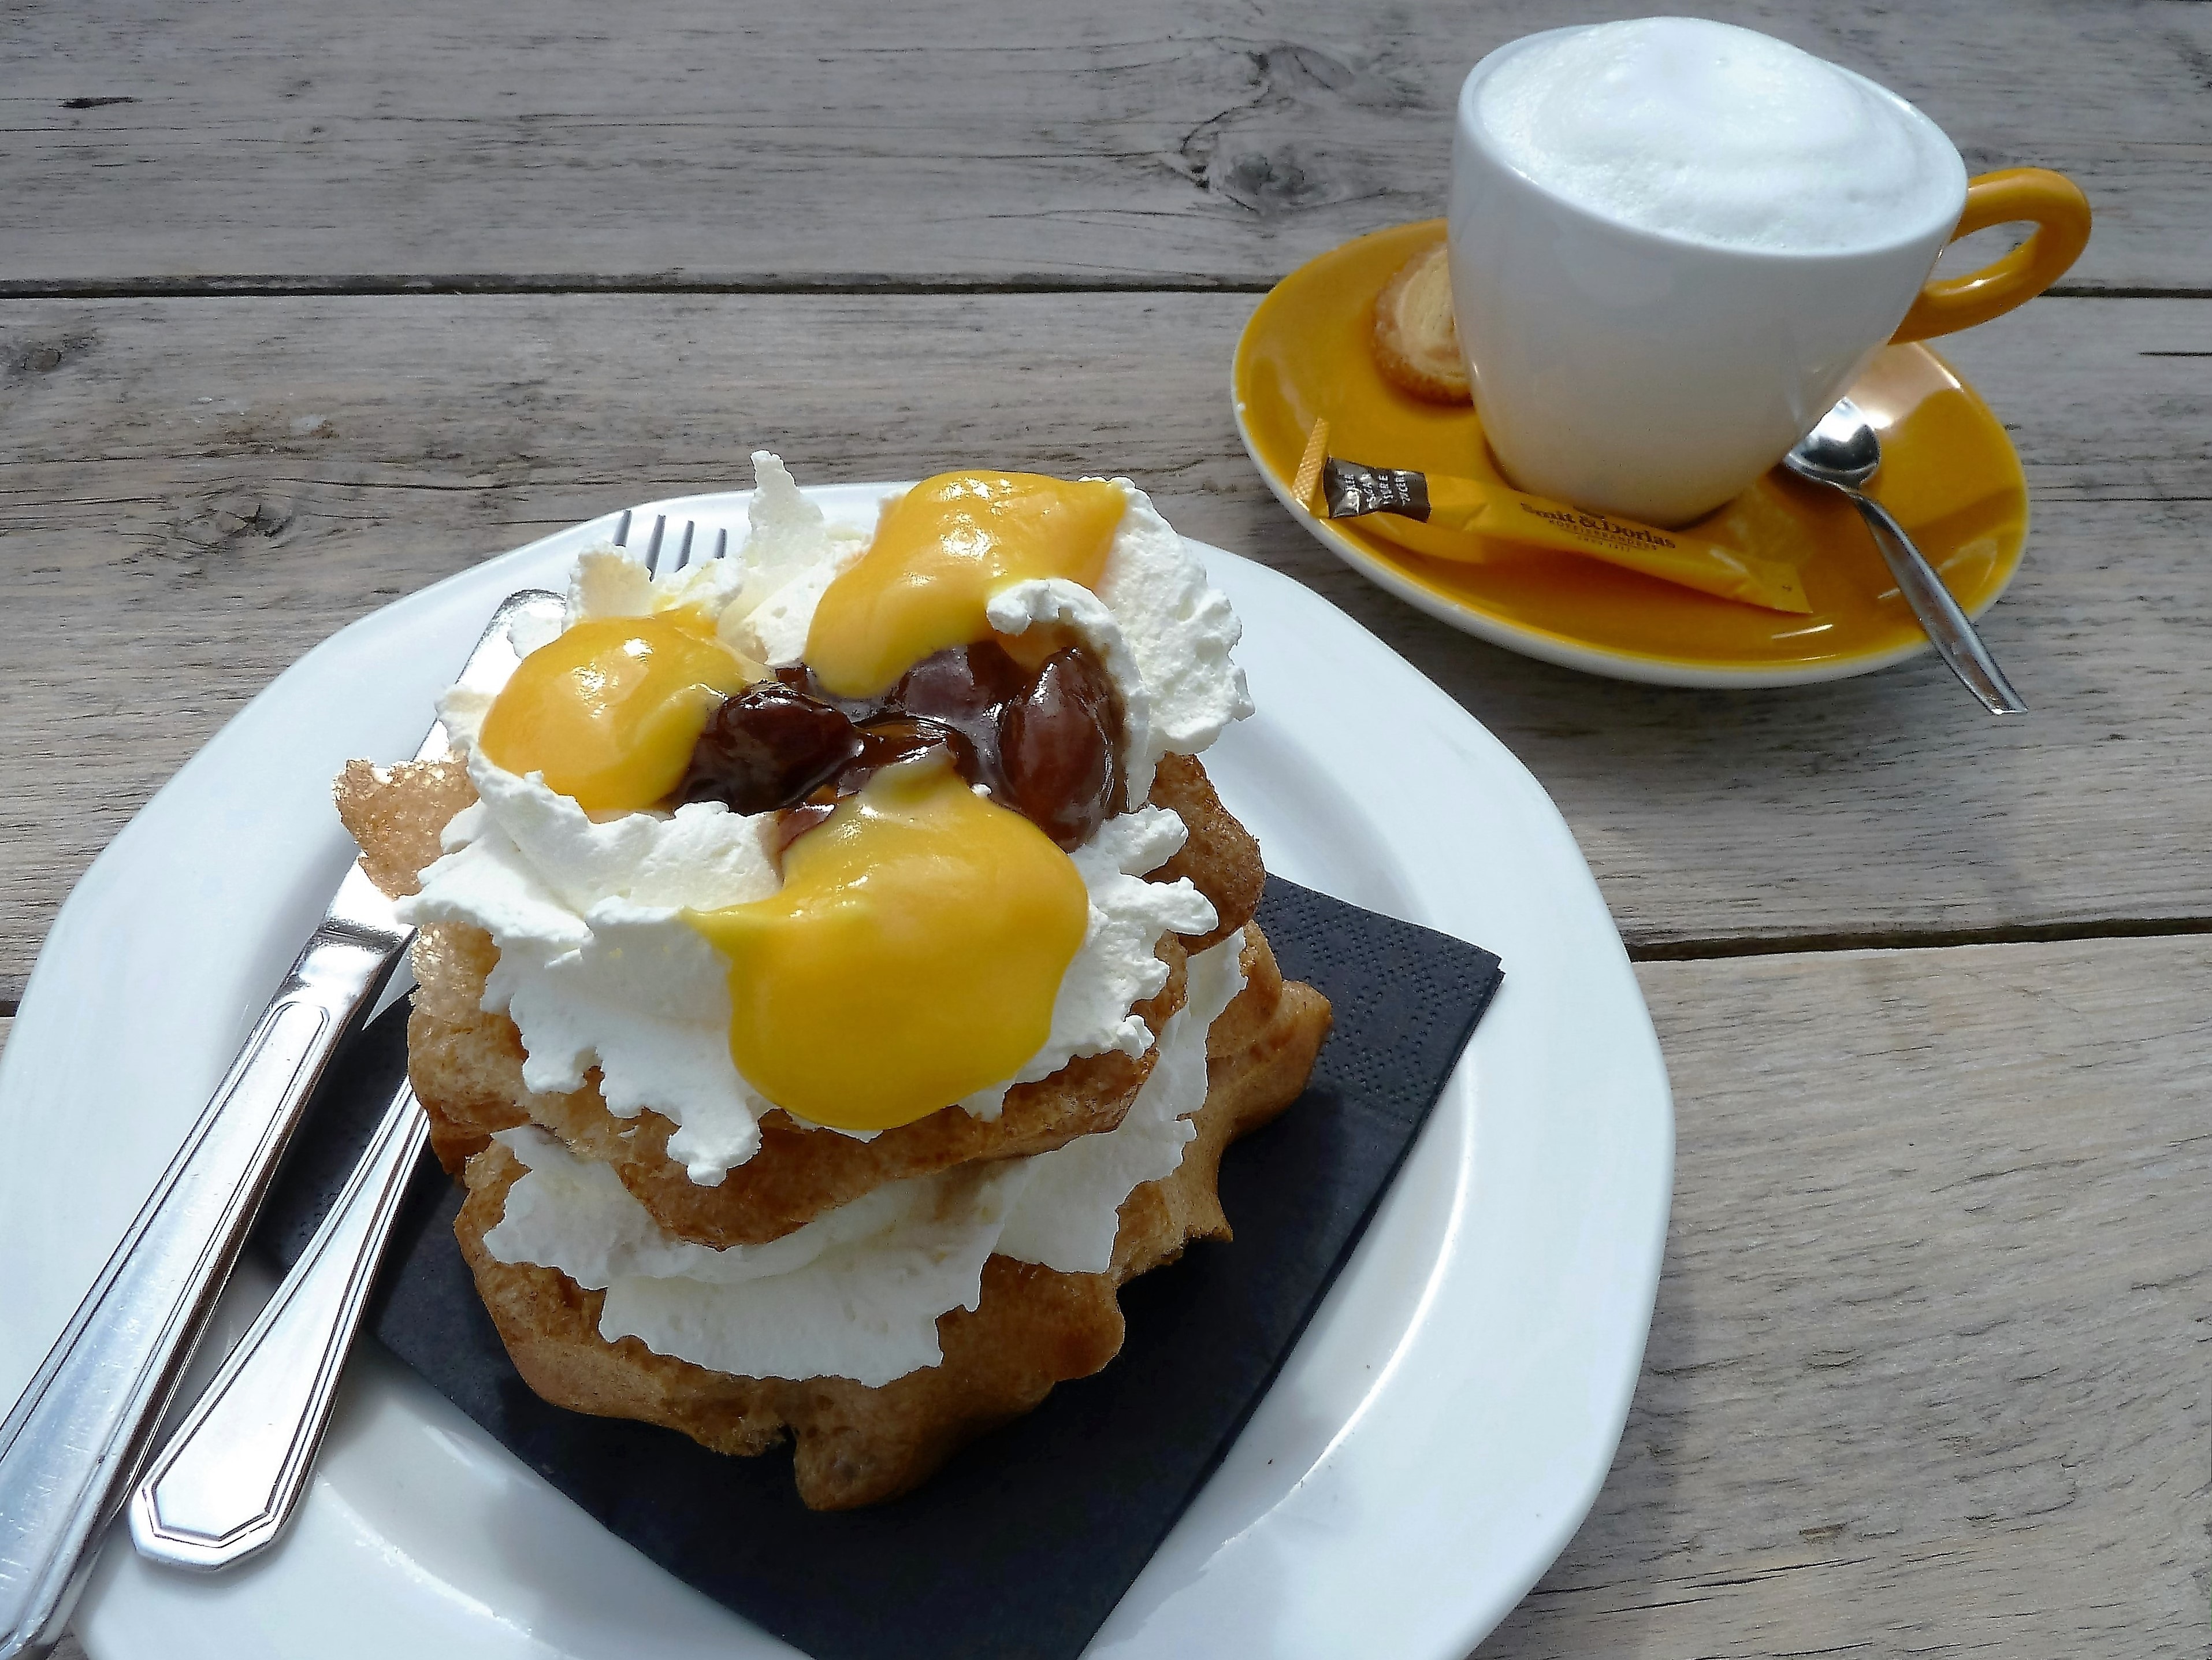
coffee, fruit, dish, meal, food, produce, breakfast, dessert, pastry, whipped cream, tasty, brunch